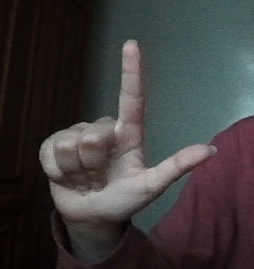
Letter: laam